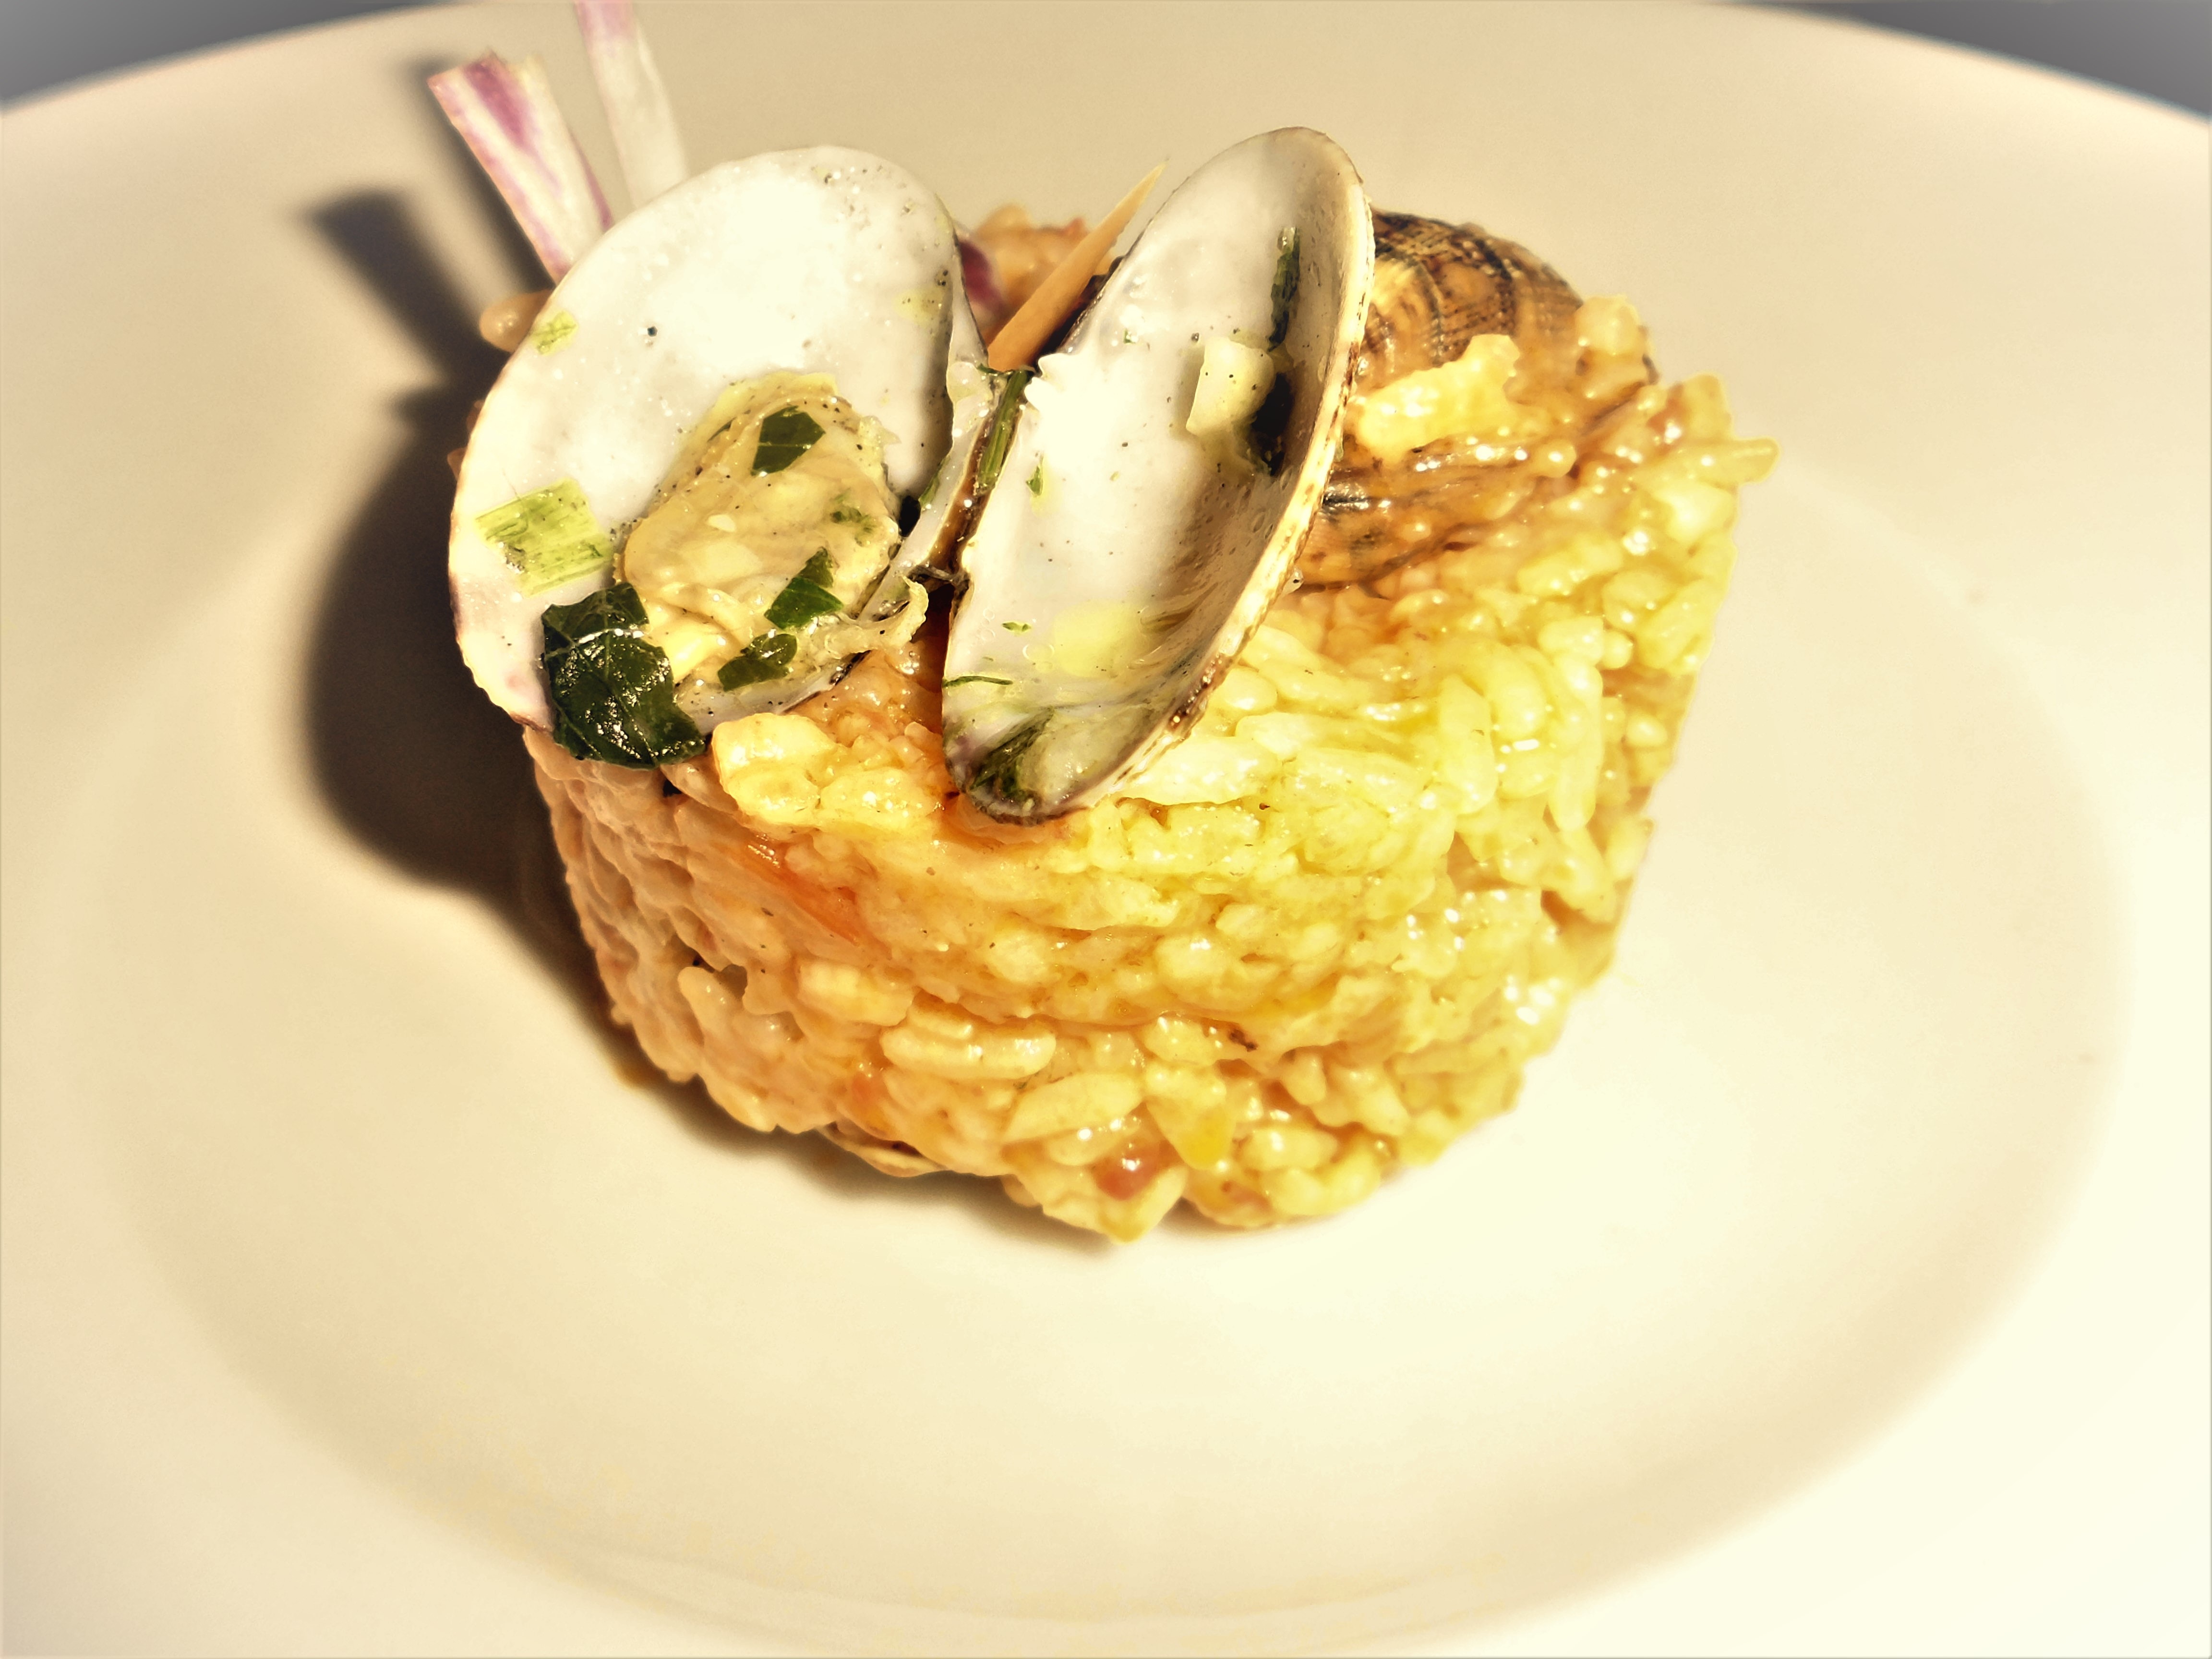
dish, meal, food, produce, seafood, breakfast, cuisine, risotto, italian food, european food